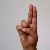
The image shows a hand gesture representing the letter 'U' in Indian Sign Language.